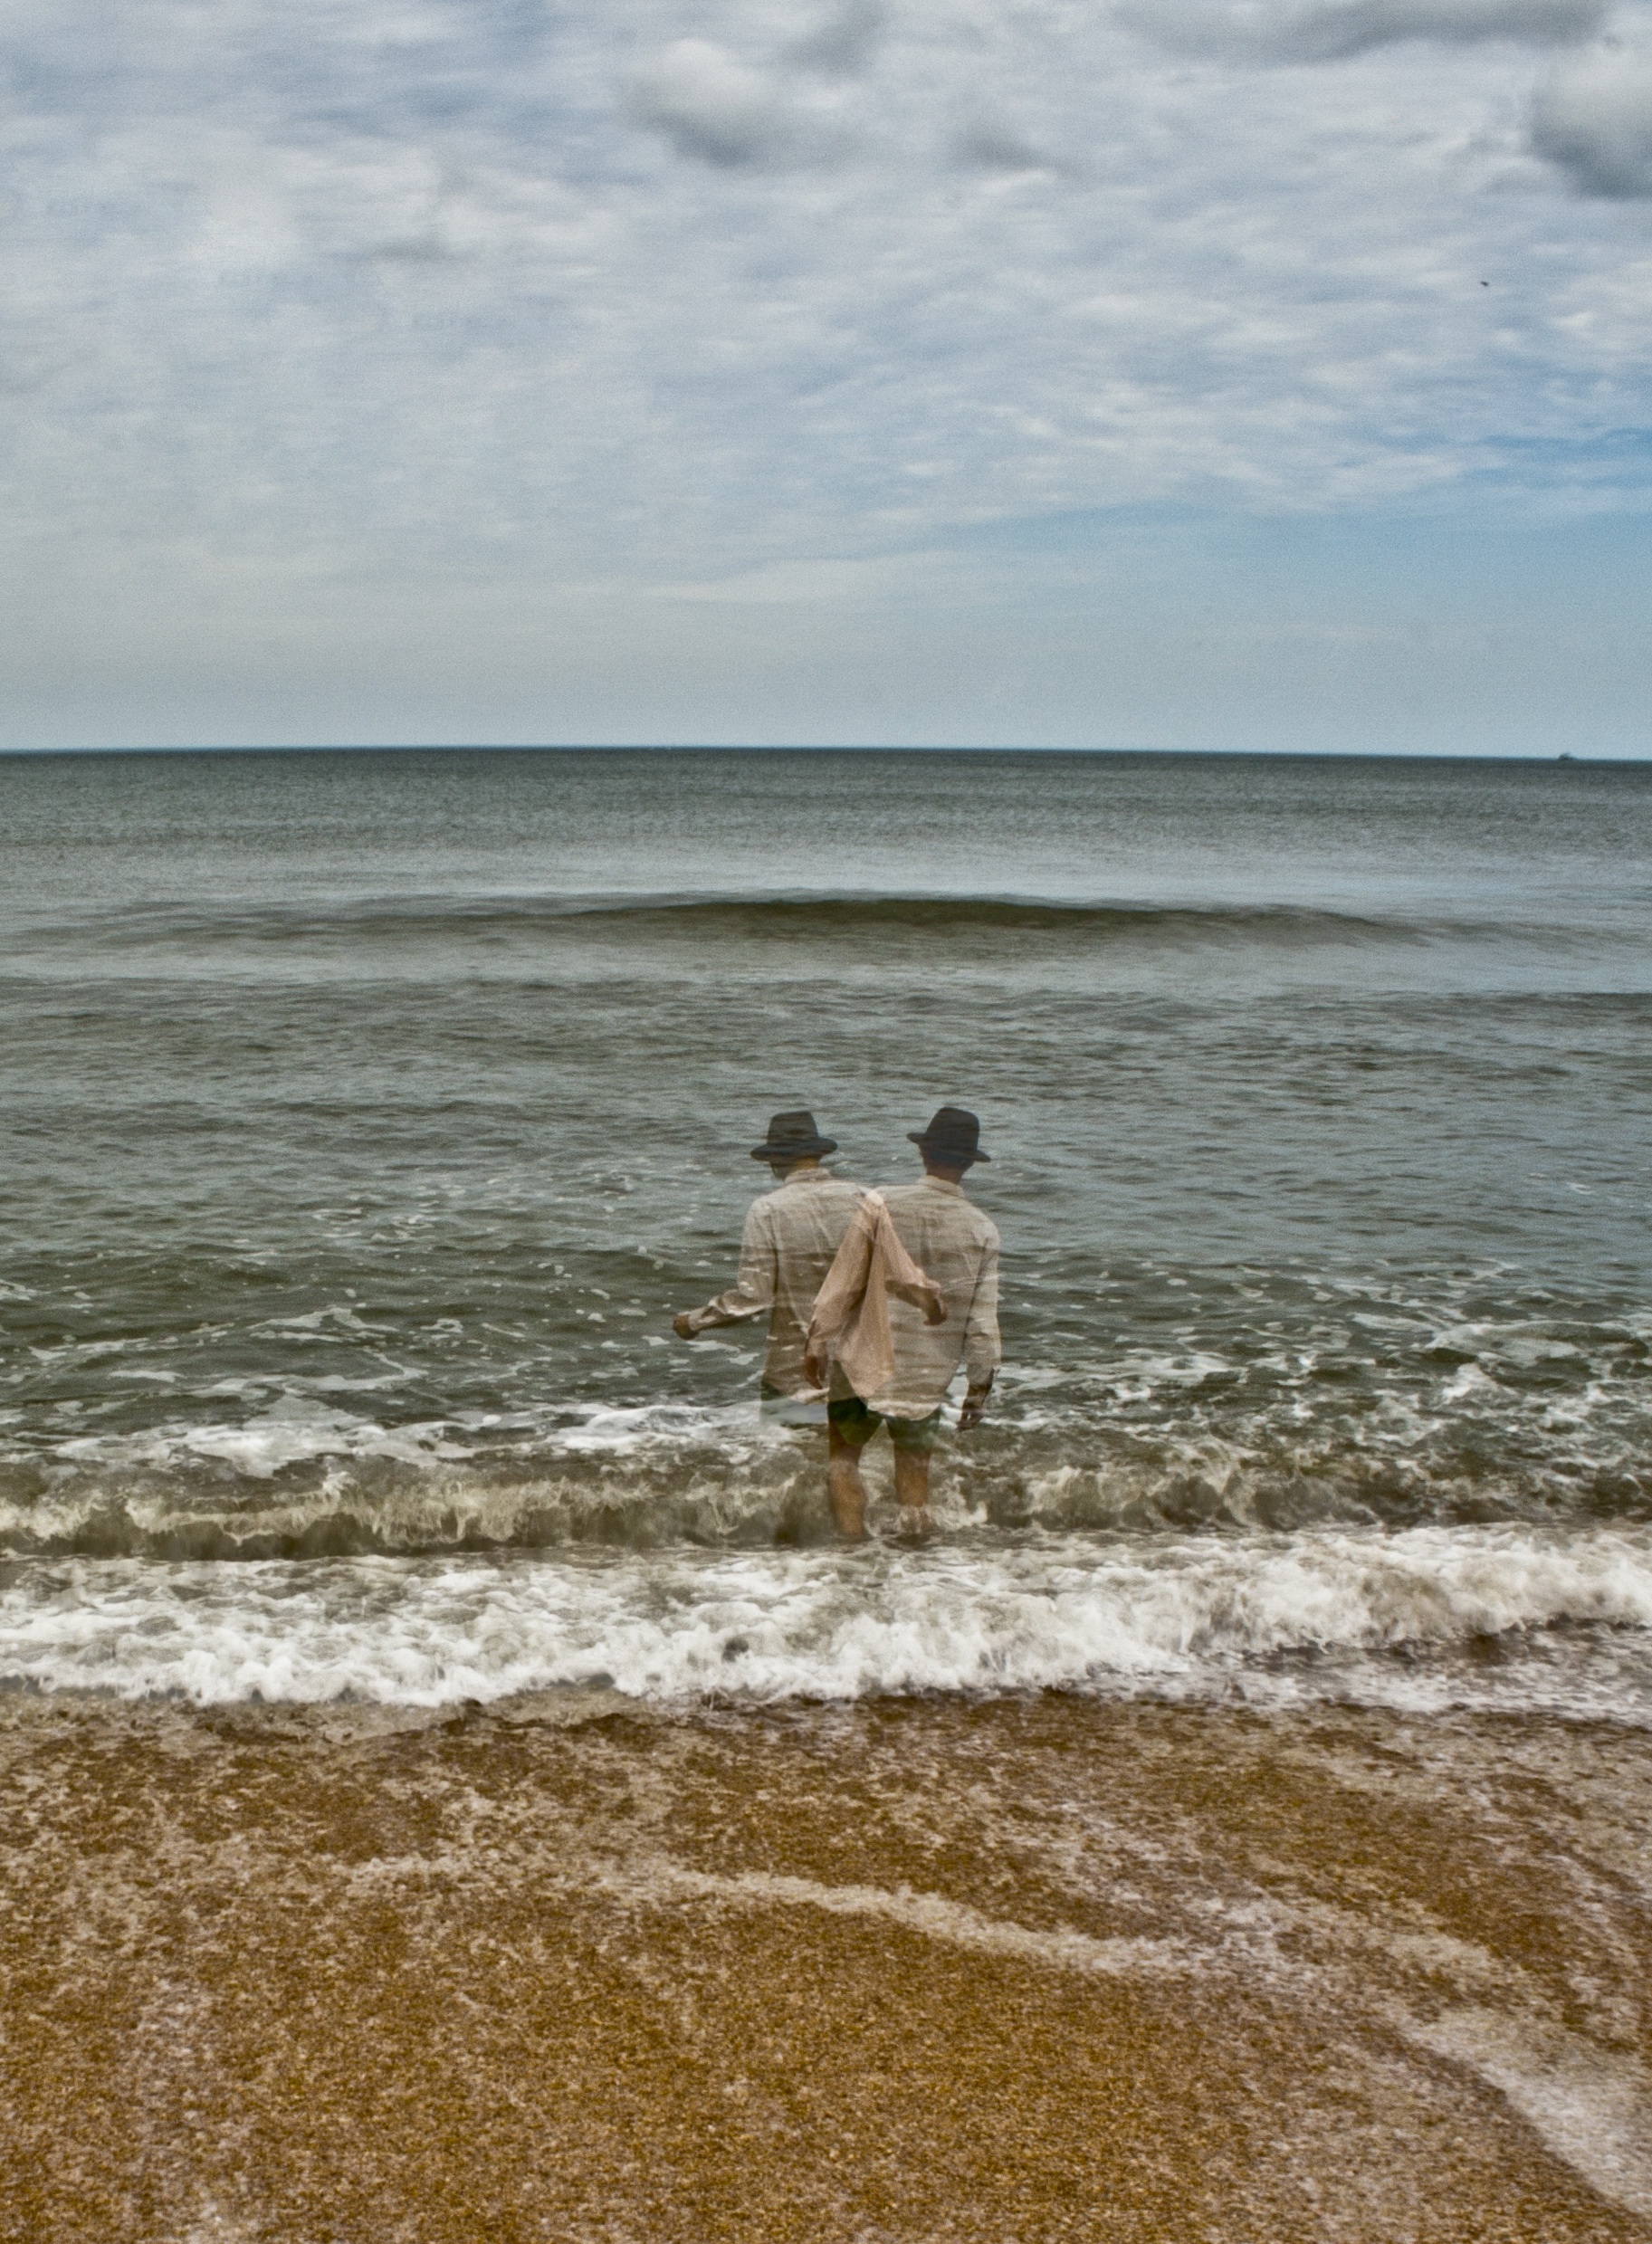
beach, sea, coast, water, sand, rock, ocean, horizon, cloud, shore, wave, vacation, material, body of water, duo, males, siblings, brother, twins, bonding, mudflat, wind wave